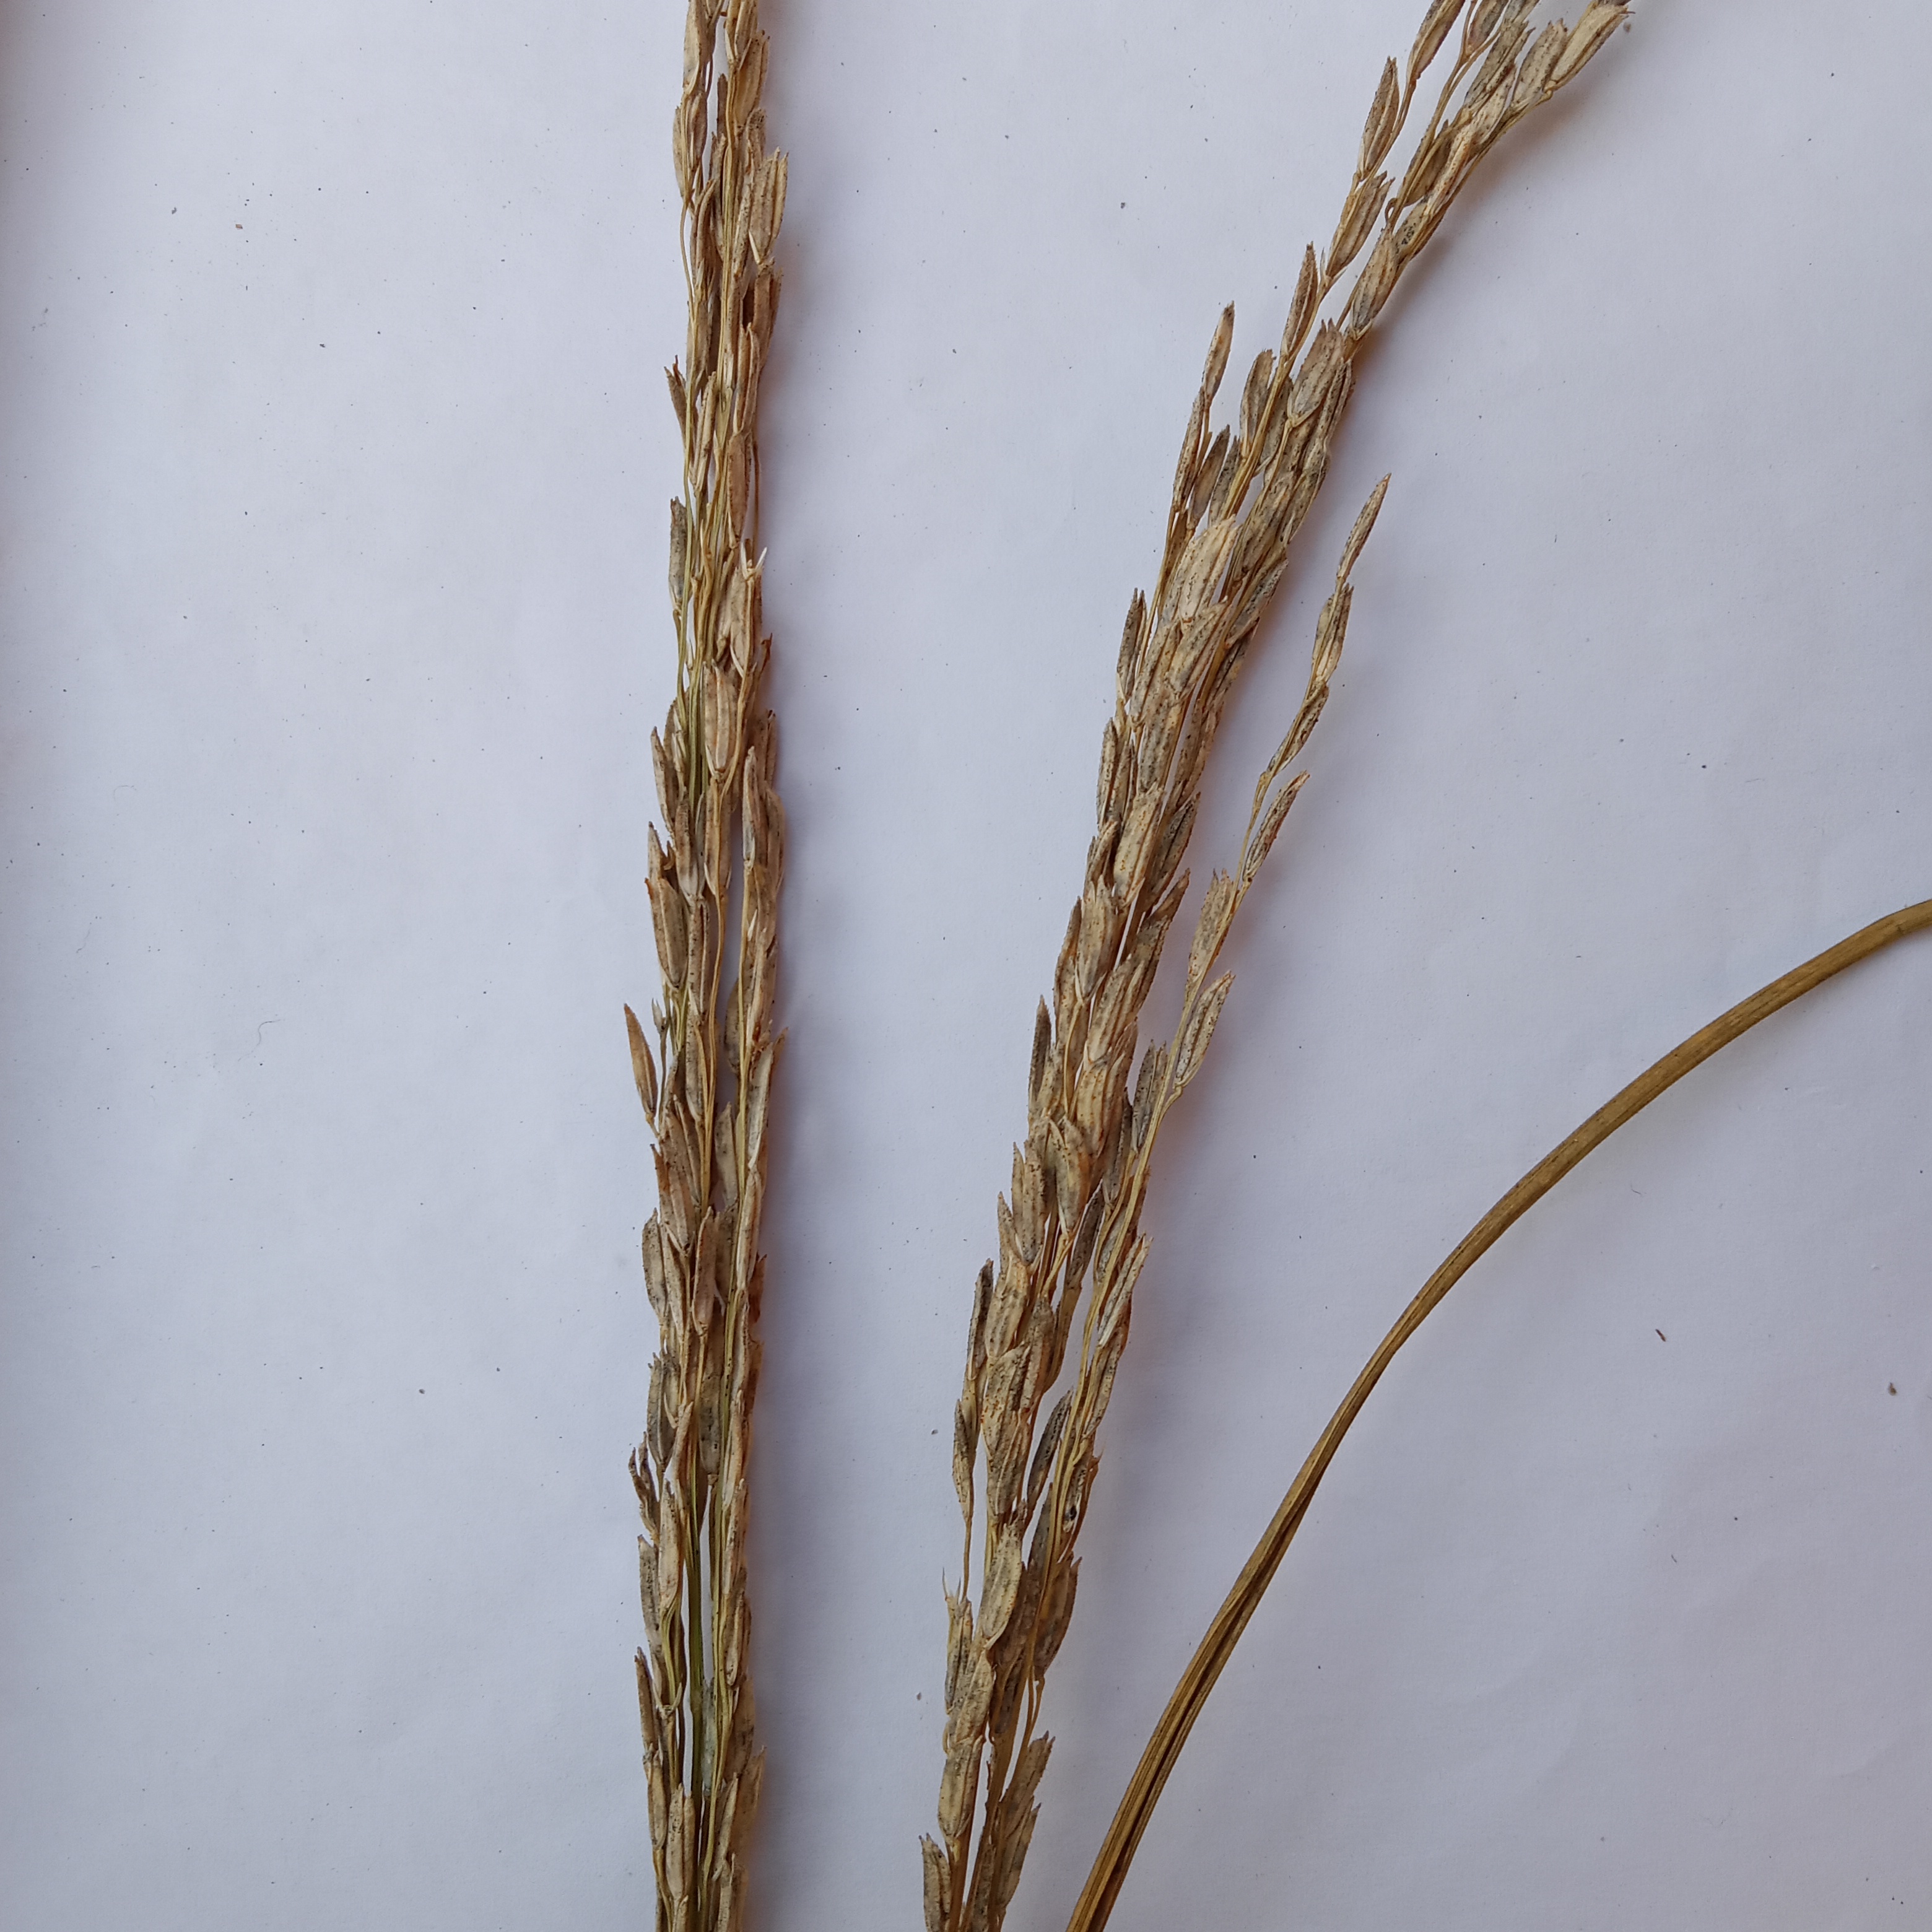
Nhãn: Bệnh Đạo ôn lá và cổ bông (Rice leaf and neck blast)